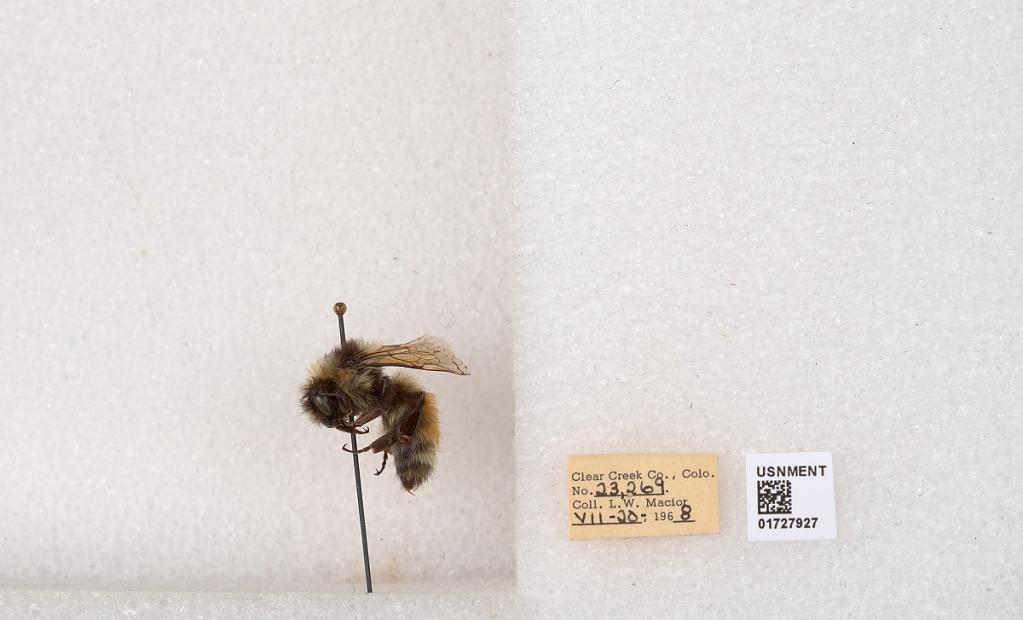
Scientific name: Bombus (Pyrobombus) sylvicola Kirby
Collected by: L. Macior
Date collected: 1968-7-20
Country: United States
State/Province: Colorado
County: Clear Creek
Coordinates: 39.6891, -105.644